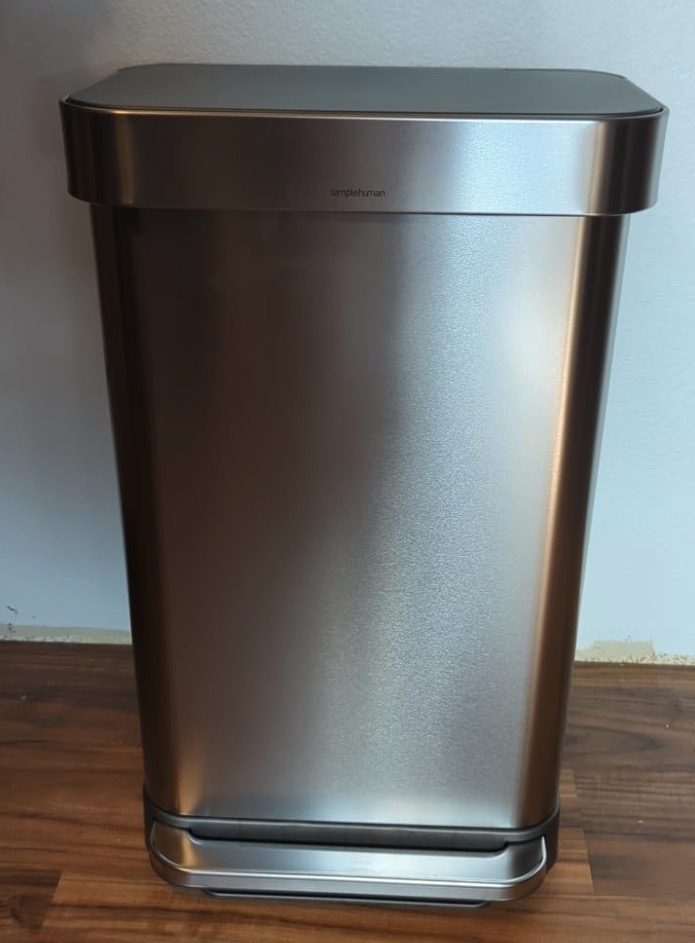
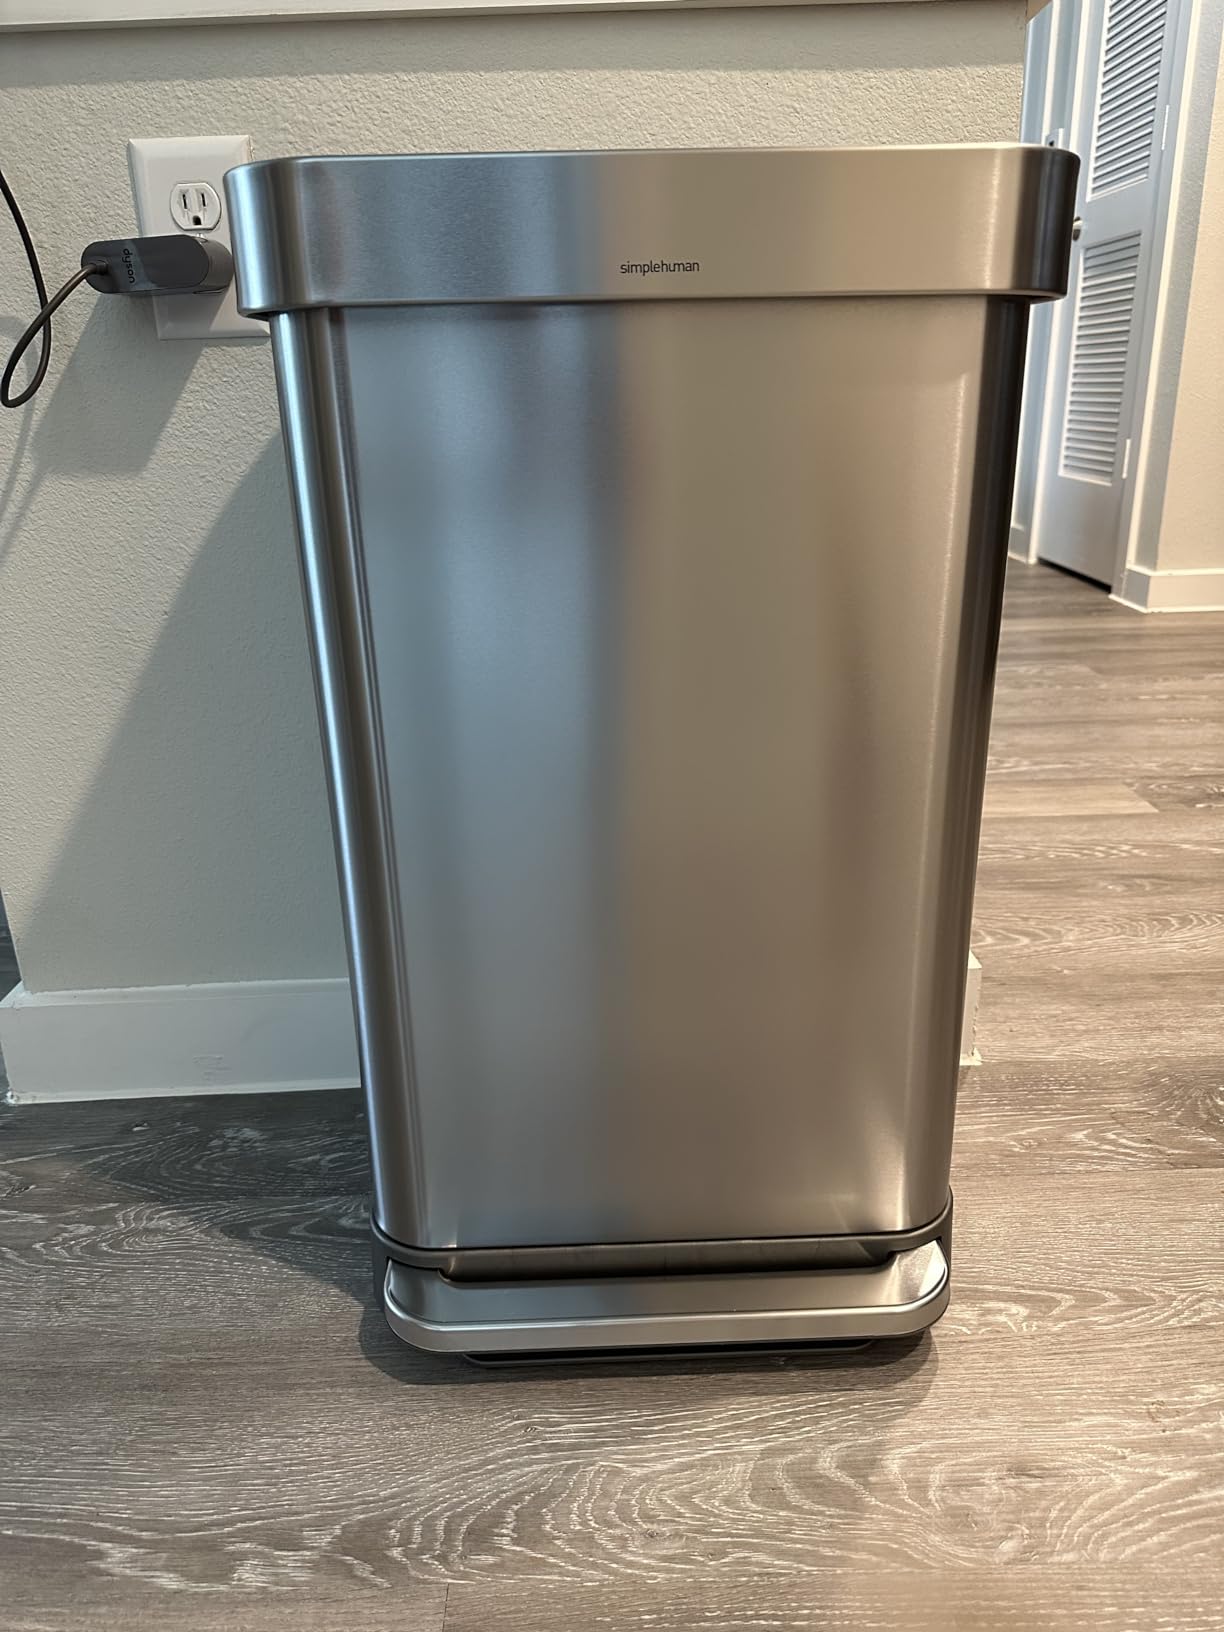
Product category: misc
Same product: yes